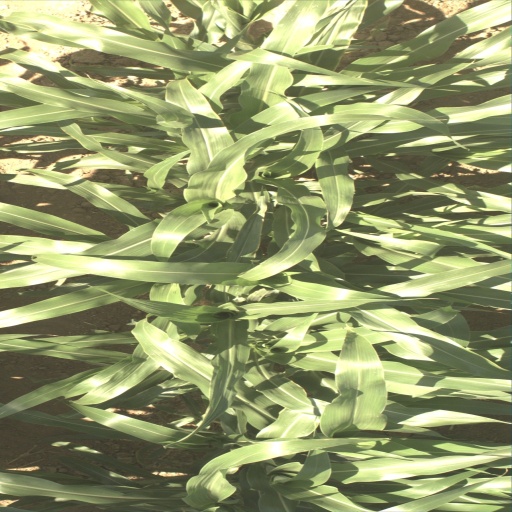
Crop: sorghum